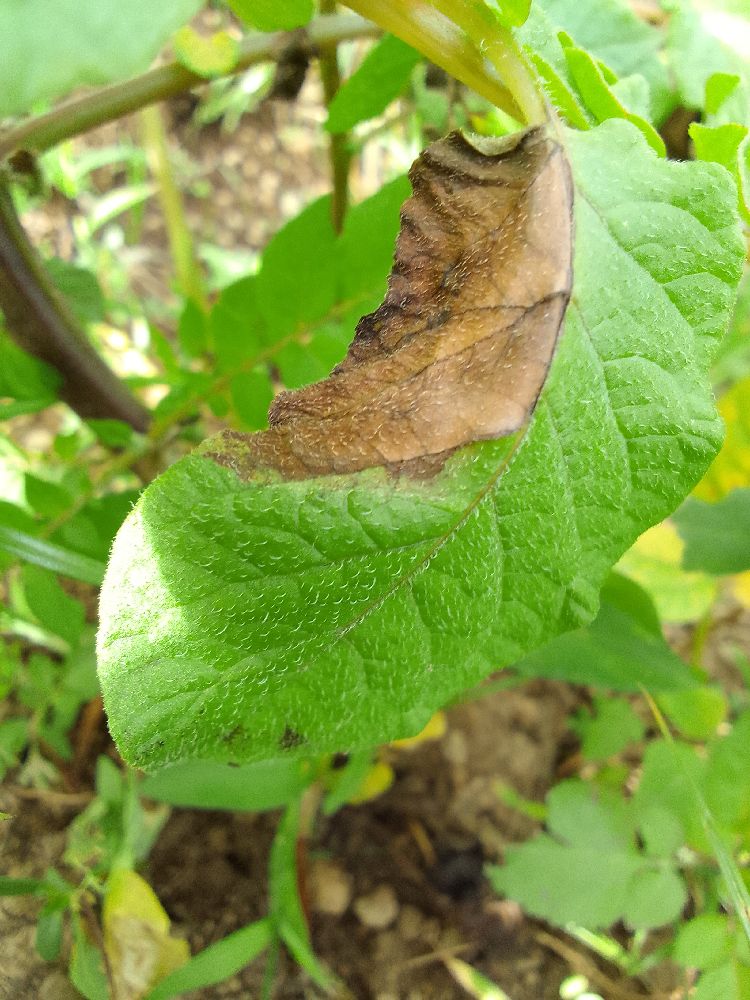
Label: Late blight